Marco Lombardo

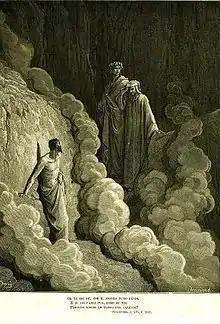
Dante and Virgil encounter Marco Lombardo in "Purgatorio" 16, as illustrated by Gustave Doré

Marco Lombardo ( 1275) was a courtier from medieval Lombardy. His date of birth and true identity are unknown, but he is thought to have lived during the second half of the thirteenth century. He is also believed to have served many courts and possibly those of Gherardo III da Camino and Ugolino della Gherardesca. Some historians – e.g. Emilio Orioli and Francesco Filippini – identified him with Marco da Saliceto. He was widely known in medieval Italy and appeared as a character of anecdotes and short stories even before Dante's creation of the "Divine Comedy".